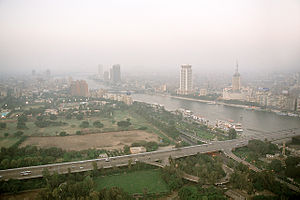
Kairotårnet / Galleri
Kairotårnet er et fritstående tv-tårn af beton i Kairo i Egypten. Det står i Zamalek-distriktet på Gezira-øen i Nilen. Med sin højde på 187 meter er det 43 meter højere end den store pyramide i Giza, som befinder sig omkring 15 km mod sydvest. Tårnet er et af Kairos berømteste og bedst kendte vartegn.